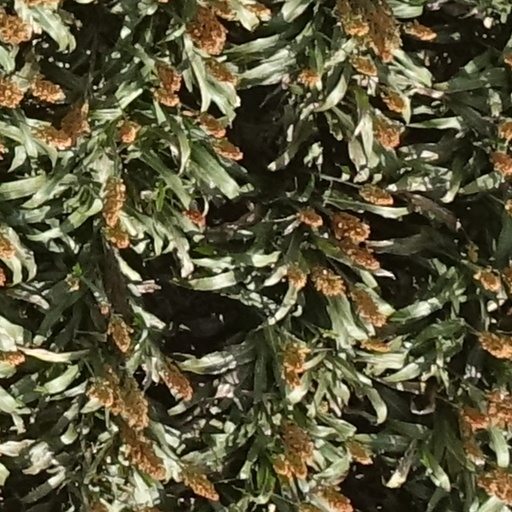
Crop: sorghum